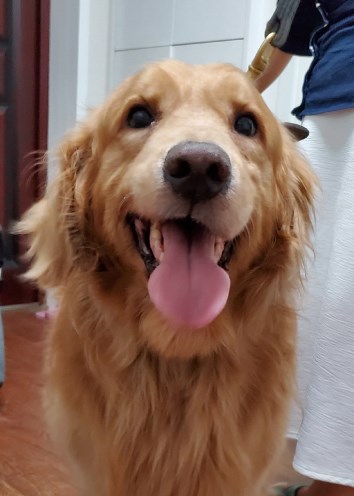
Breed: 5355-n000126-golden_retriever